Carine Roitfeld

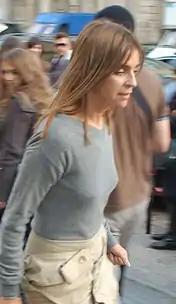
Roitfeld in 2006

Carine Roitfeld (born 19 September 1954) is a French fashion editor, former fashion model, and writer. She is the former editor-in-chief of "Vogue Paris", a position she held from 2001 to 2011. In 2012, she became founder and editor-in-chief of "CR Fashion Book", a bi-annual print magazine headquartered in New York City.